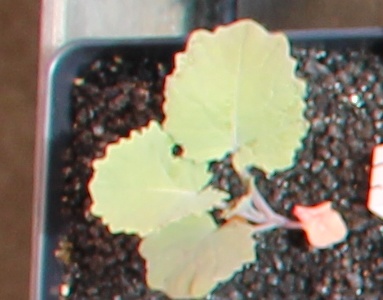
Label: Canola